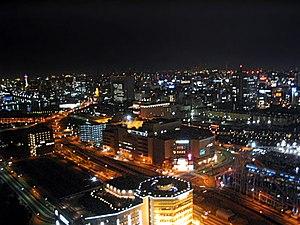
Kamata est le centre administratif de l'arrondissement de Ōta, et le lieu nodal des transports du sud de Tōkyō.
Ōta est un des 23 arrondissement spéciaux formant Tokyo, au Japon.